Neil Turbin

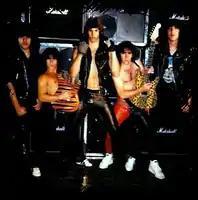
Turbin with Anthrax in 1983

When Turbin was first contacted by Anthrax he was already in a band called AMRA, but left after a few months, which prompted him to answer Anthrax's advertisement. He attended the same high school as Scott Ian and Danny Lilker, Bayside High School in New York City, and was in a class with Ian in his freshman year. Turbin earned the position as the first official band vocalist in August 1982. His first performance with Anthrax was at Great Gildersleeves on September 12, 1982.